Cuba–United States relations

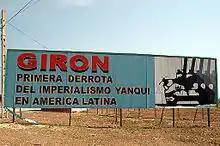
Poster in the Bay of Pigs extolling Cuba's victory in the eponymous invasion. The translation reads "Girón, the first defeat of Yankee imperialism in Latin America."

In April 1961, an armed invasion by about 1,500 CIA trained Cuban exiles at the Bay of Pigs was defeated by the Cuban armed forces. During this time, the US sent seven ships to sail, two of which were owned by the United Fruit Company. Castro was not thrilled with the United Fruit Company or this plan as his father worked as a laborer. President Kennedy's complete assumption of responsibility for the venture, which provoked a popular reaction against the invasion, proved to be a further propaganda boost for the Cuban government. The U.S. began the formulation of new plans aimed at destabilizing the Cuban government. The U.S. government engaged in an extensive series of terrorist attacks in Cuba. These activities were collectively known as the "Cuban Project" or "Operation Mongoose". The attacks formed a CIA-coordinated program of terrorist bombings, political and military sabotage, and psychological operations, as well as assassination attempts on key political leaders. The Joint Chiefs of Staff also proposed attacks on mainland U.S. targets, hijackings and assaults on Cuban refugee boats to generate U.S. public support for military action against the Cuban government, these proposals were known collectively as Operation Northwoods.